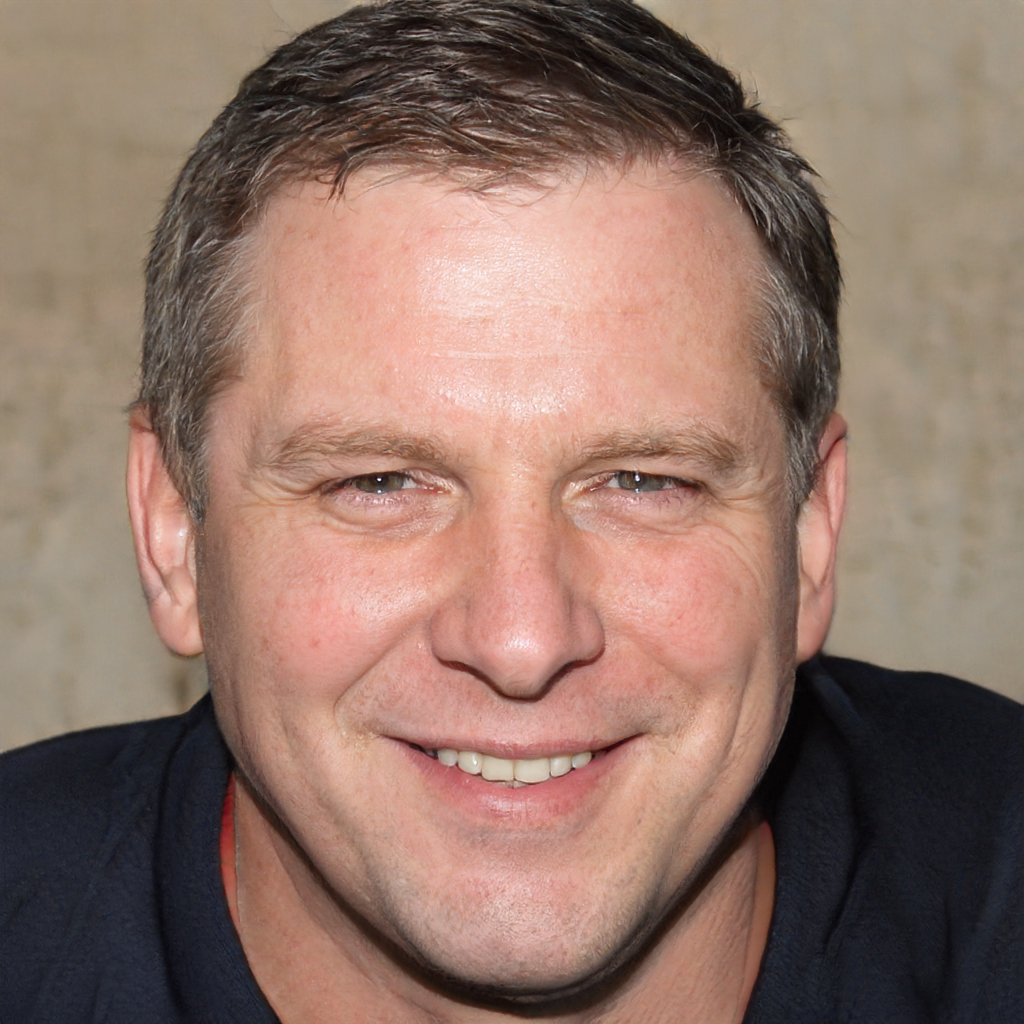
Gender: Male